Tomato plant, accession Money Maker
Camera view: bottom (45 deg); turntable rotation: 300 degrees
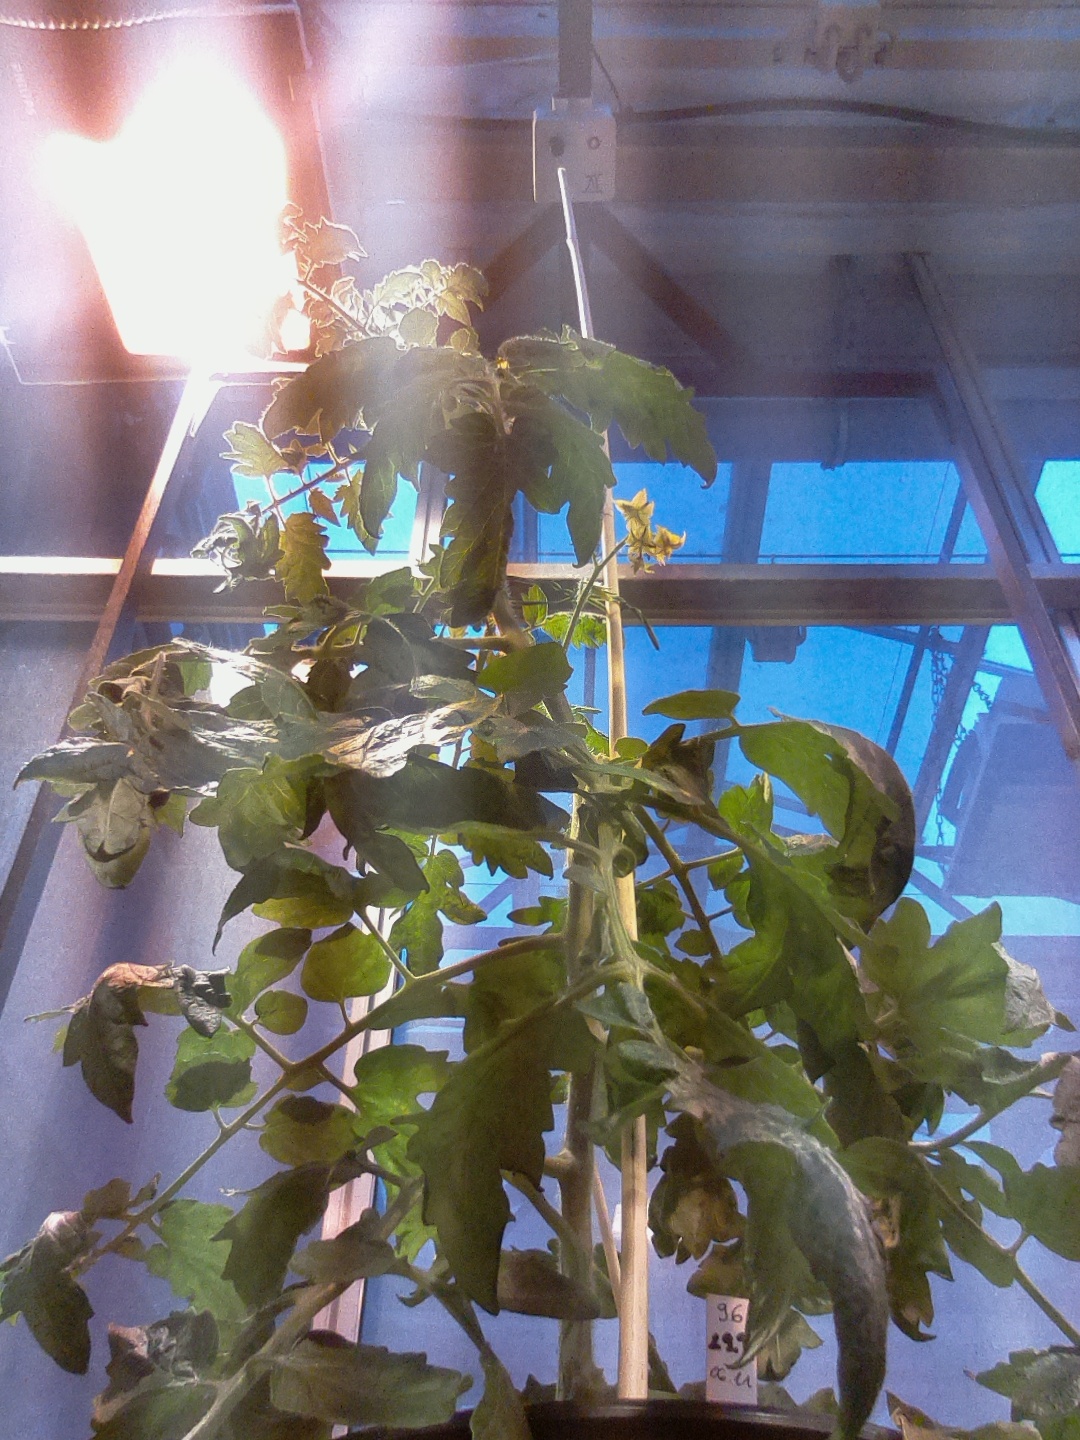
BBCH growth stage 66: Full flowering, 60%-70% of flowers open, more petals falling